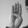
ASL letter: B